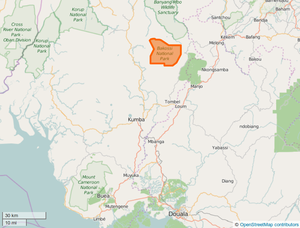
Situation du parc national de Bakossi au Cameroun, OSM.
Le parc national de Bakossi est l'un des parcs nationaux du Cameroun.